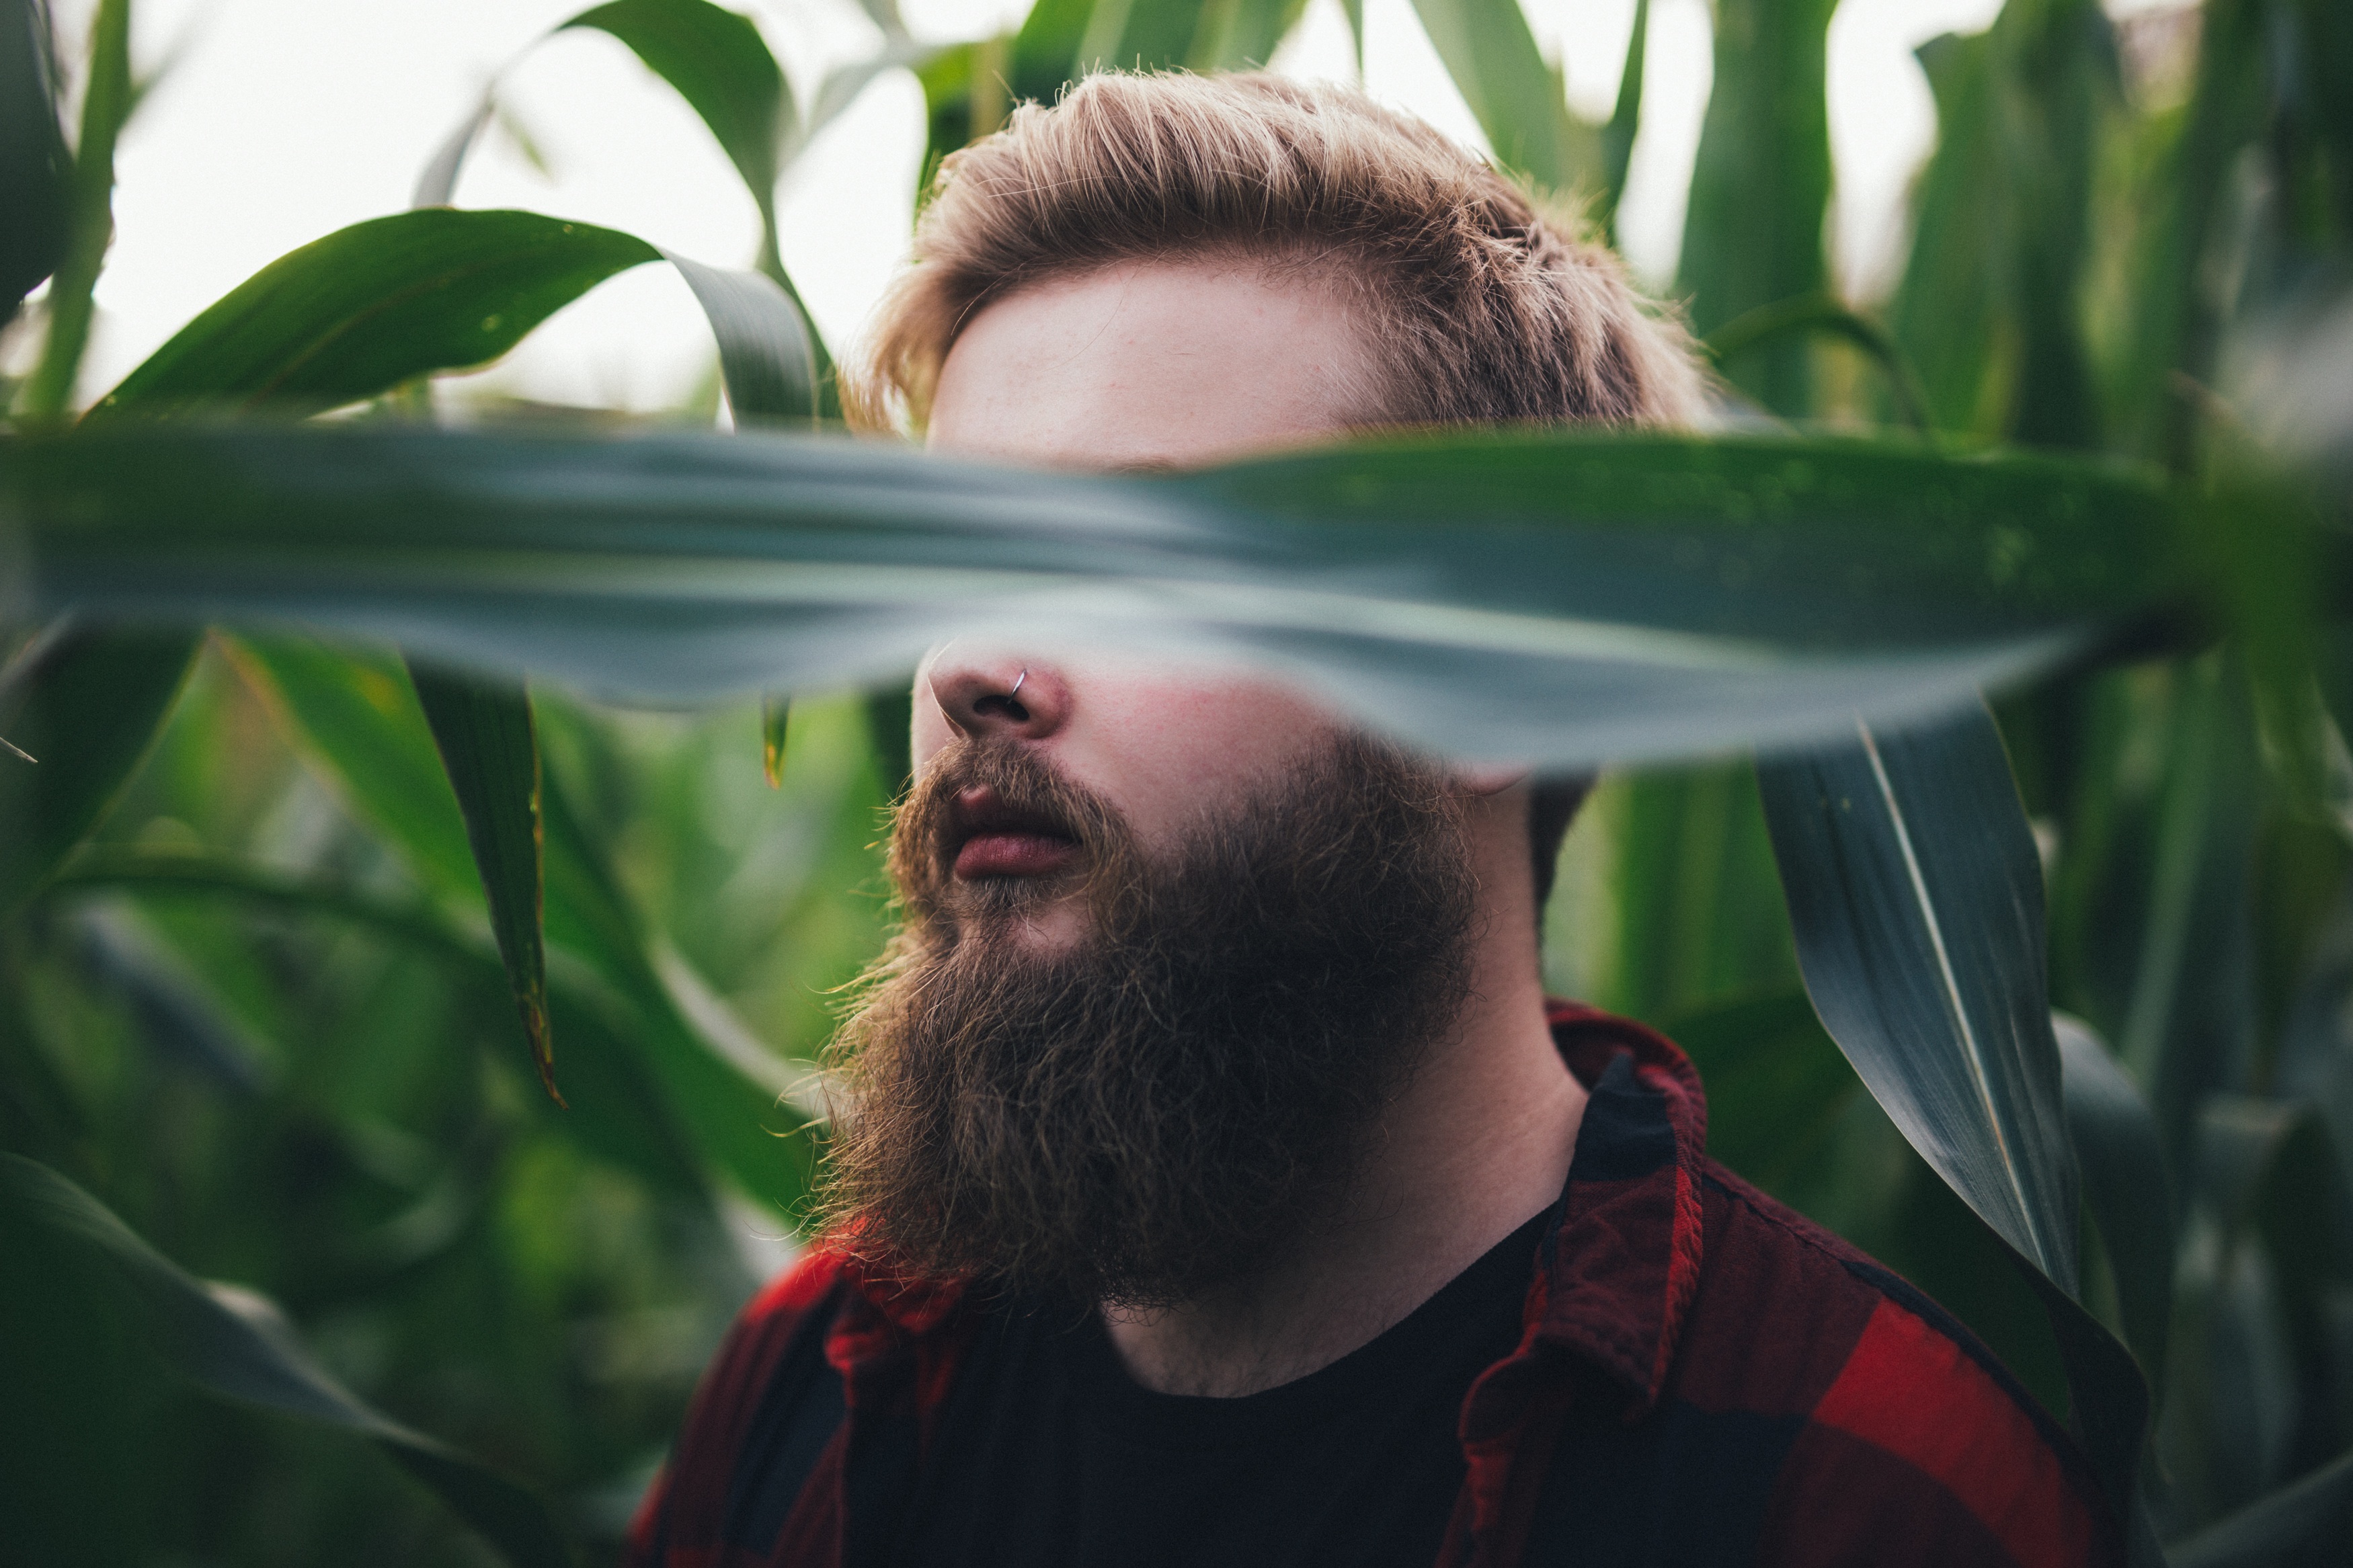
man, grass, person, plant, hair, flower, portrait, green, jungle, crop, color, beard, eye, beauty, facial hair